Colin Farrell

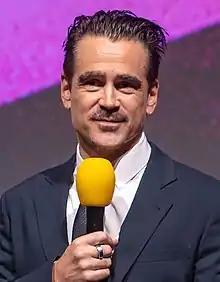
Farrell in 2022

Colin James Farrell (born 31 May 1976) is an Irish actor. A leading man in blockbusters and independent films since the 2000s, he has received various accolades, including three Golden Globe Awards, one SAG Award, and nominations for an Academy Award and an Emmy Award. "The Irish Times" named him Ireland's fifth-greatest film actor in 2020, and "Time" magazine named him one of the 100 most influential people in the world in 2023.